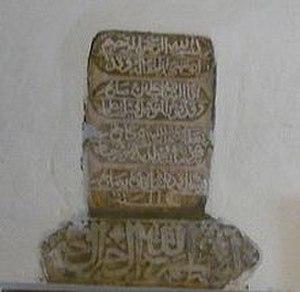
Al-Manshiyya est un ancien village de Palestine mandataire, situé alors à 2 km au nord-est d’Acre, dépeuplé et en grande partie détruit pendant la guerre israélo-arabe de 1948.